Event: Nepal Earthquake
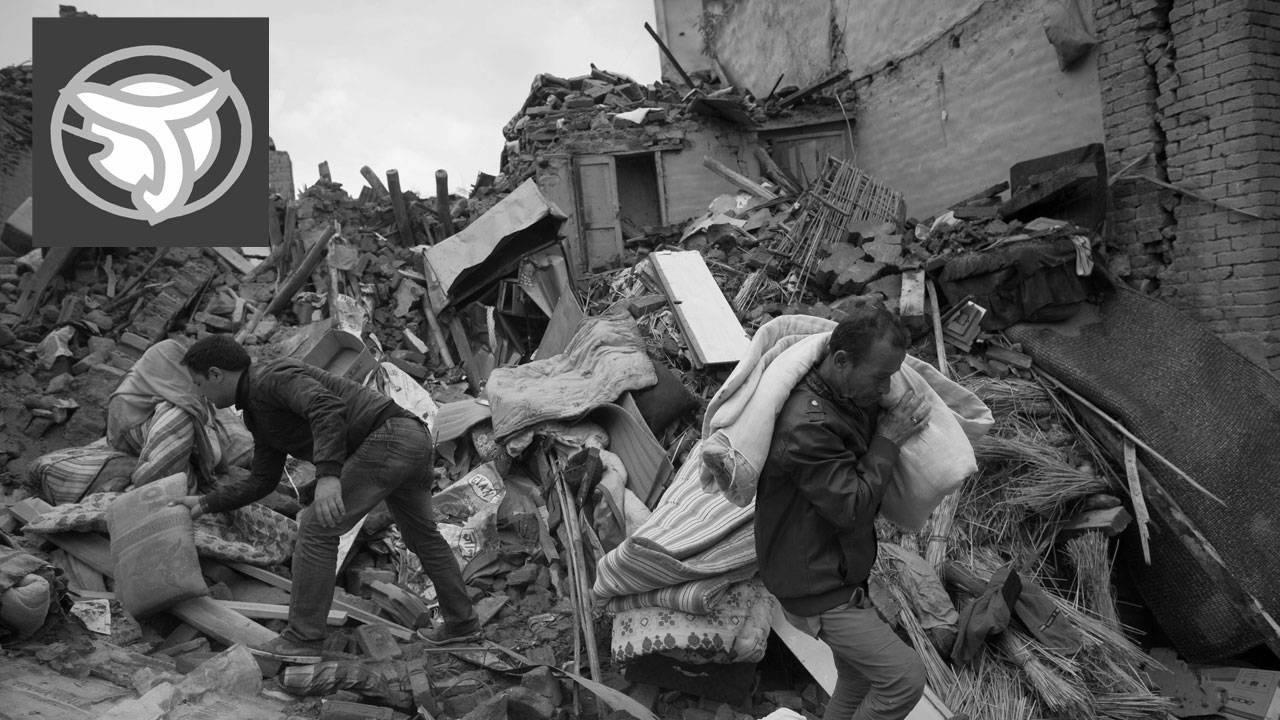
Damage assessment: damage